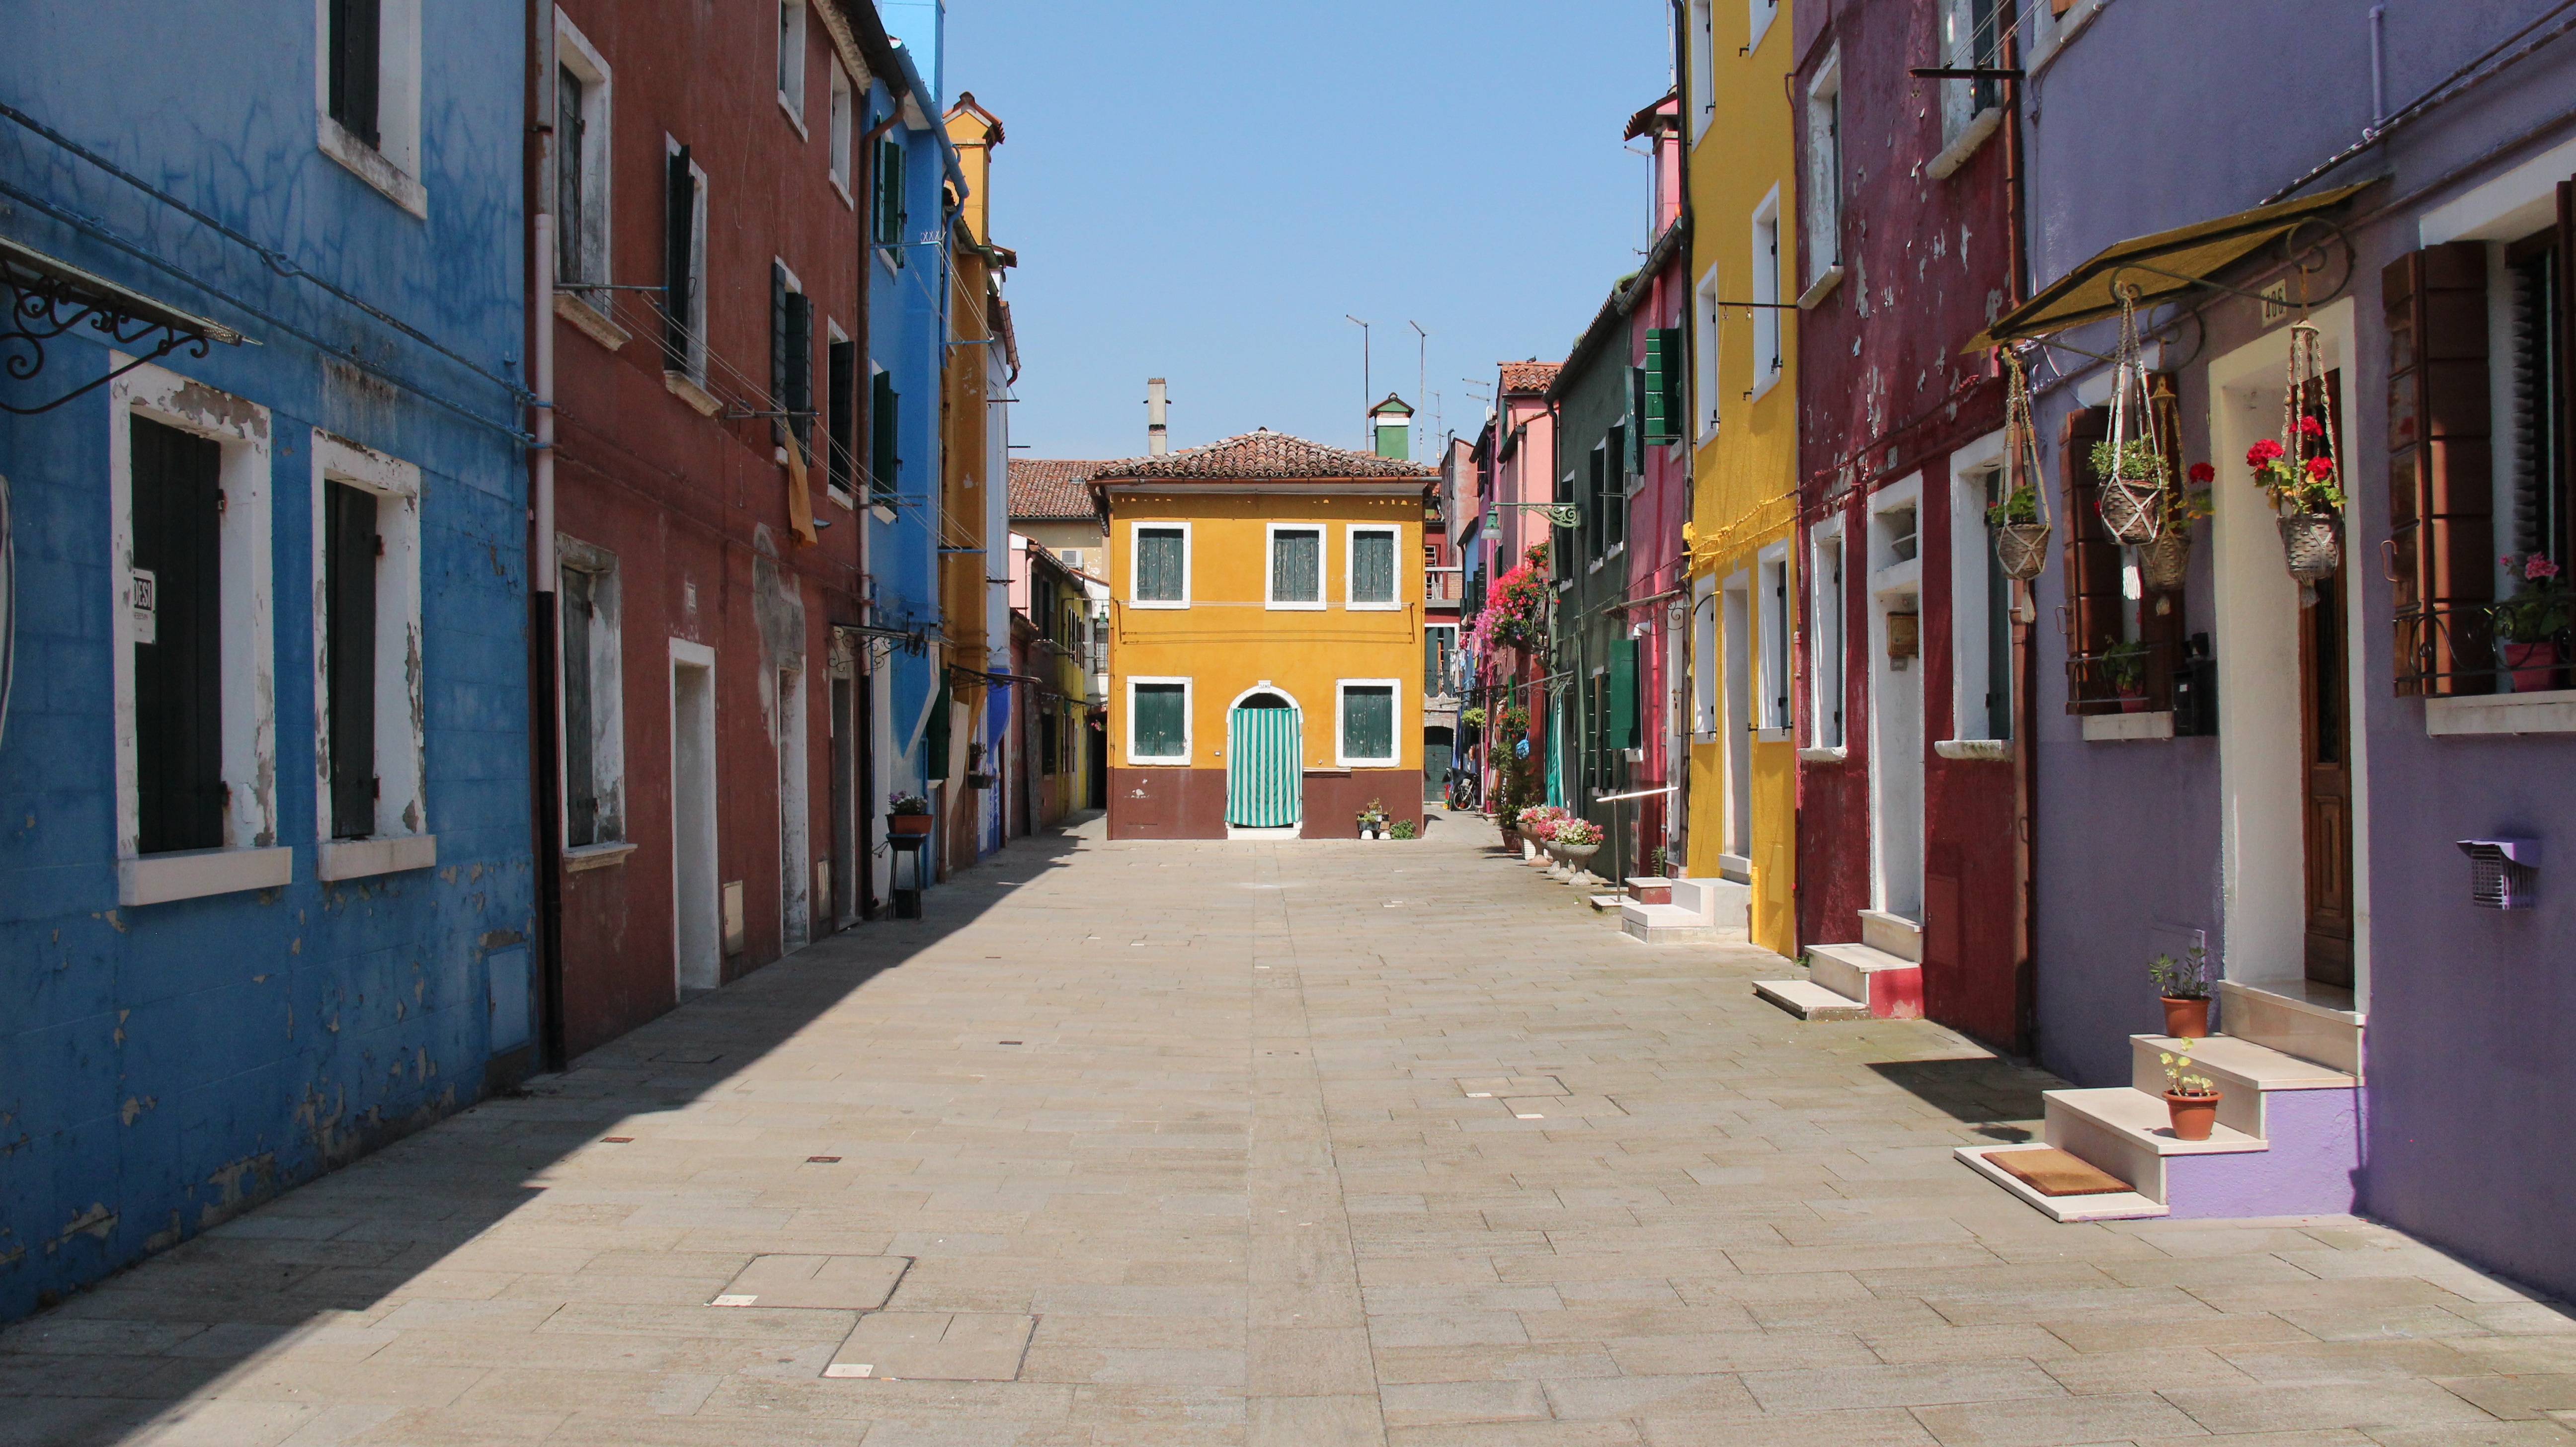
architecture, road, street, town, building, alley, city, home, village, pattern, color, facade, lane, infrastructure, neighbourhood, homes for sale, road surface, urban area, human settlement